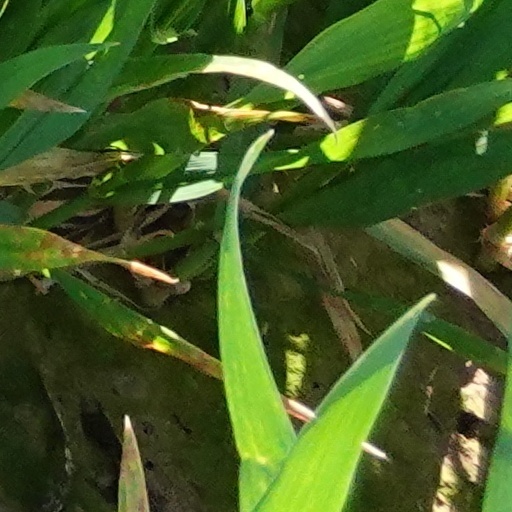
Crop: wheat